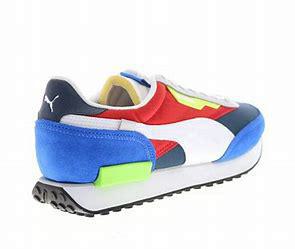
Brand: Puma
Model: Future Rider